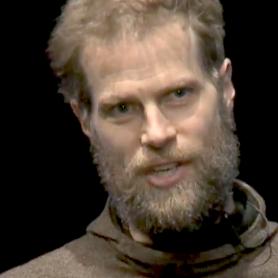
Age: 48